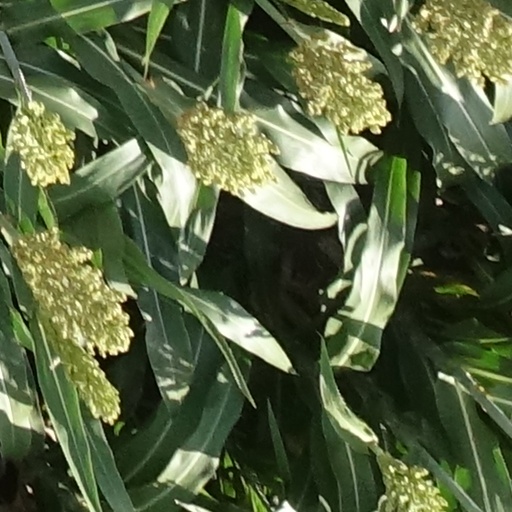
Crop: sorghum